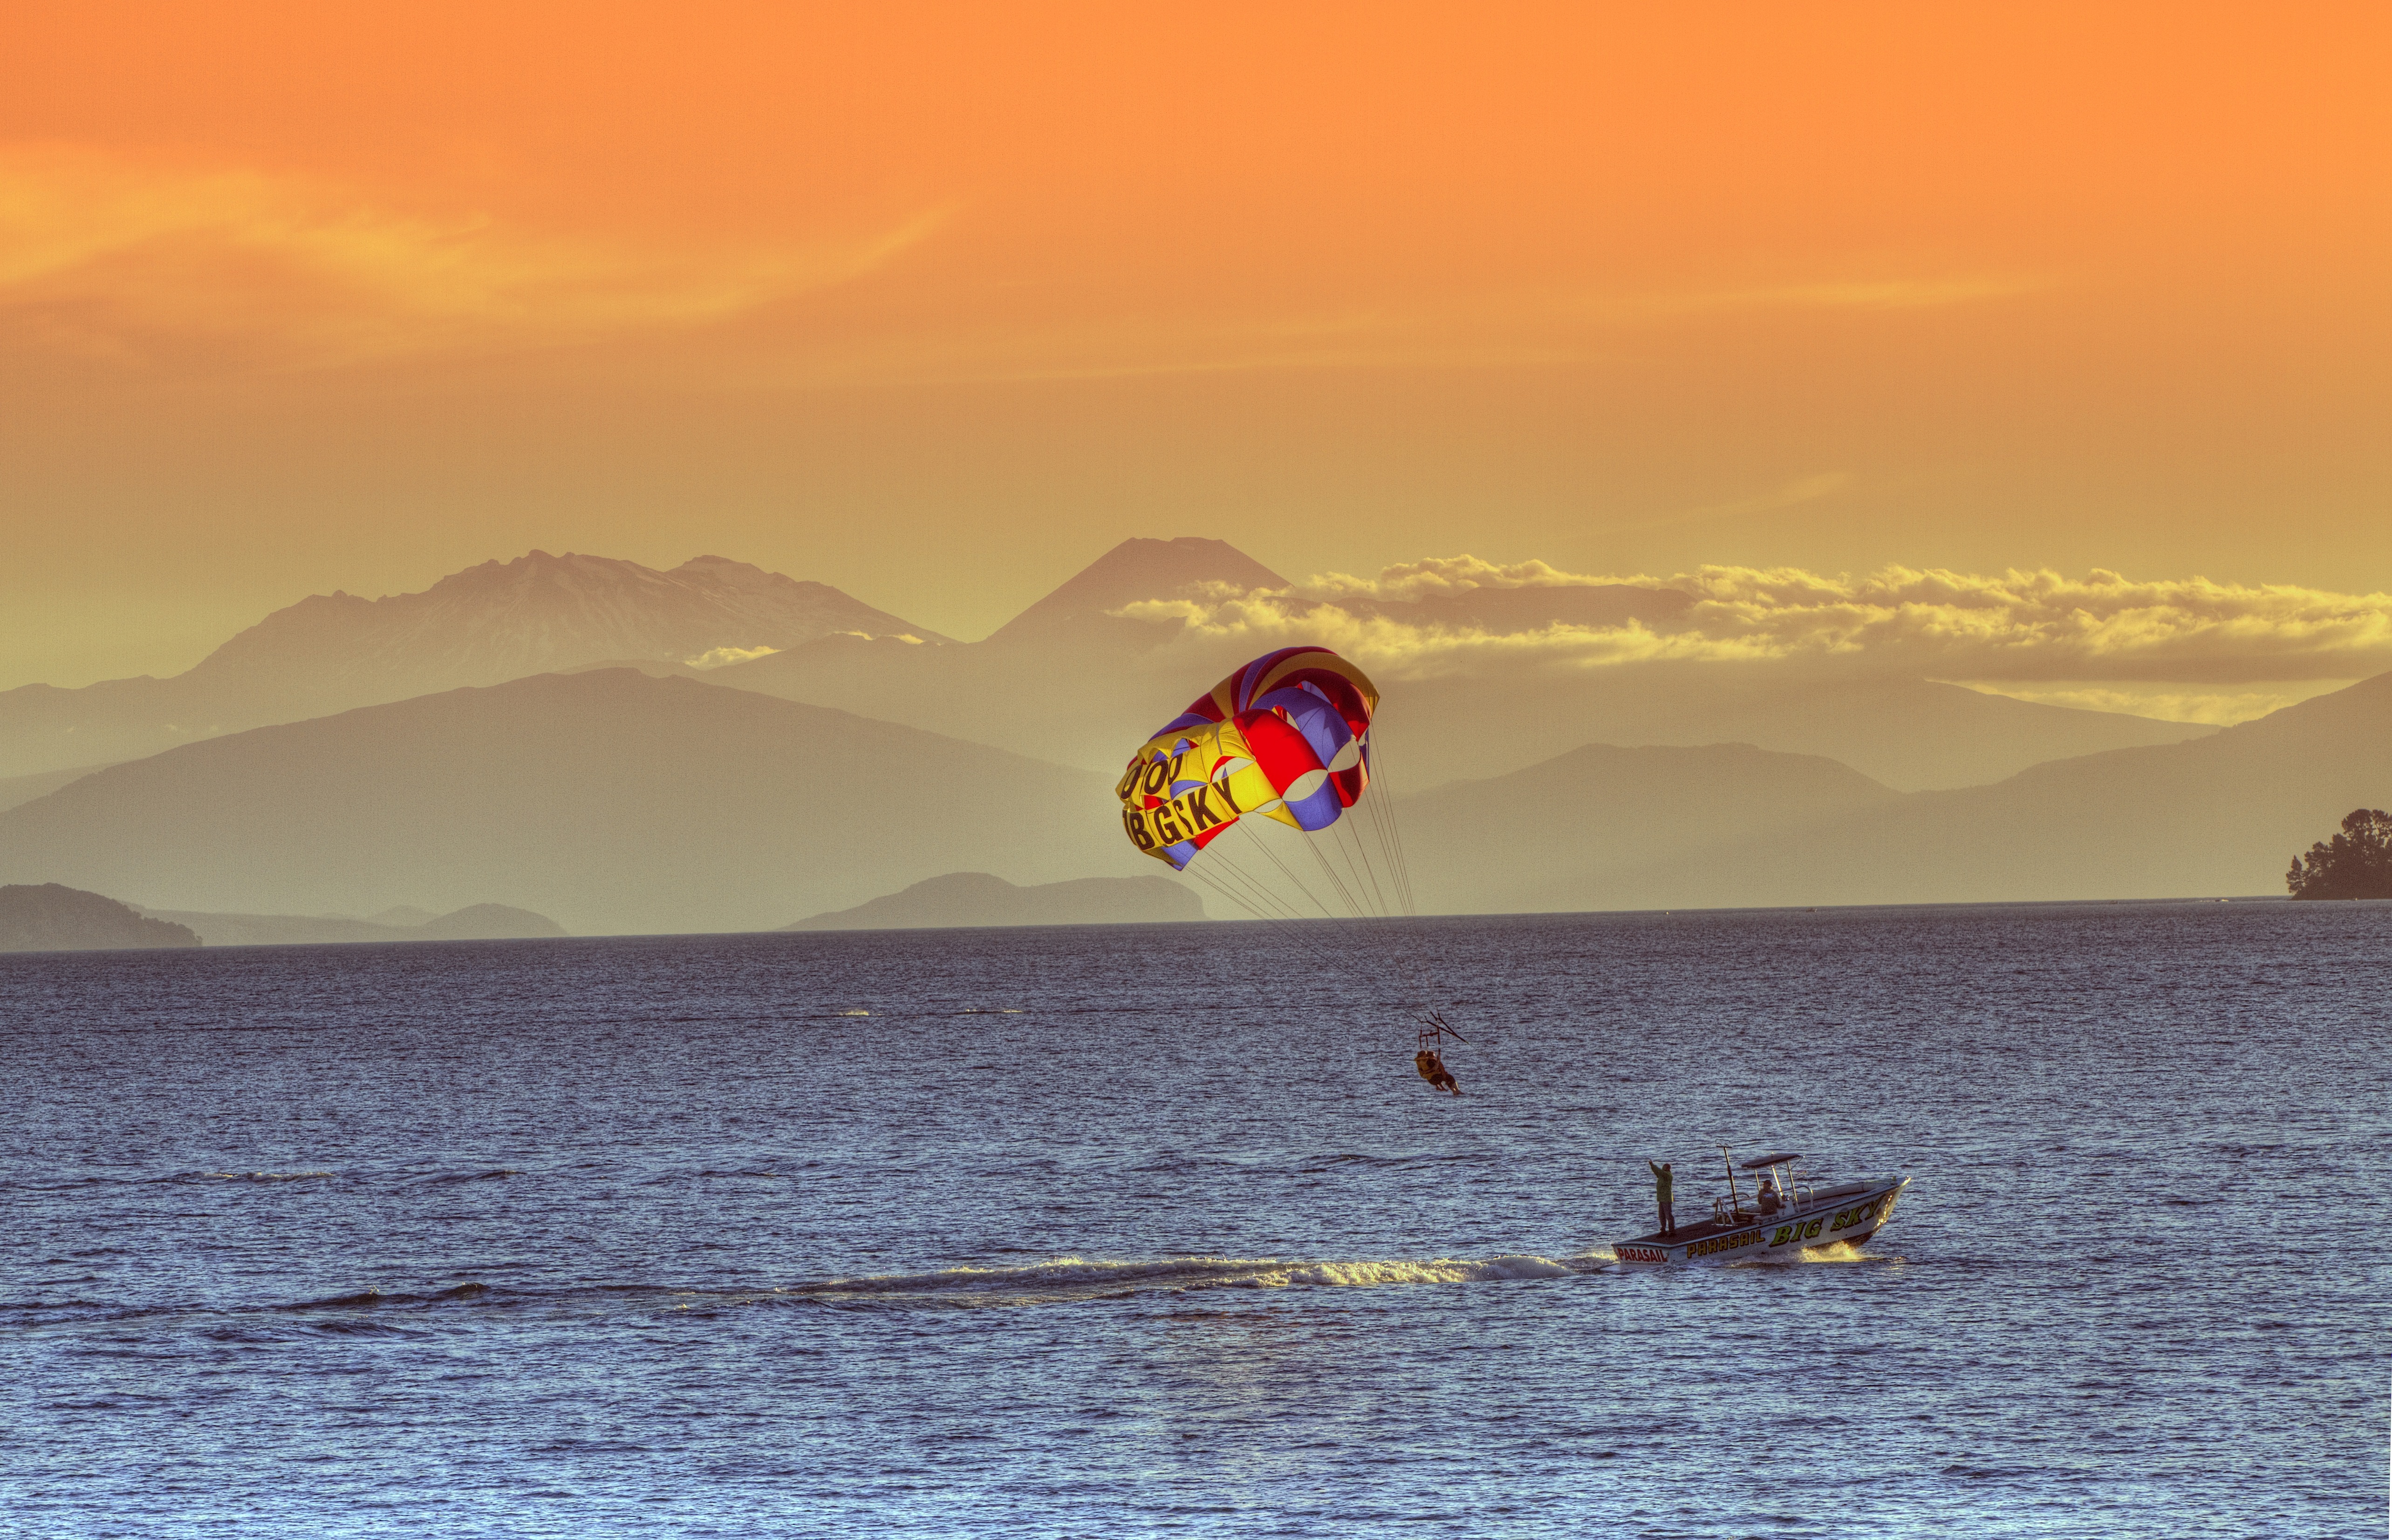
sea, coast, nature, ocean, horizon, sunrise, sunset, boat, morning, shore, wave, dawn, dusk, vehicle, action, volcano, bay, extreme sport, toy, parachute, fun, boating, new zealand, north island, lake taupo